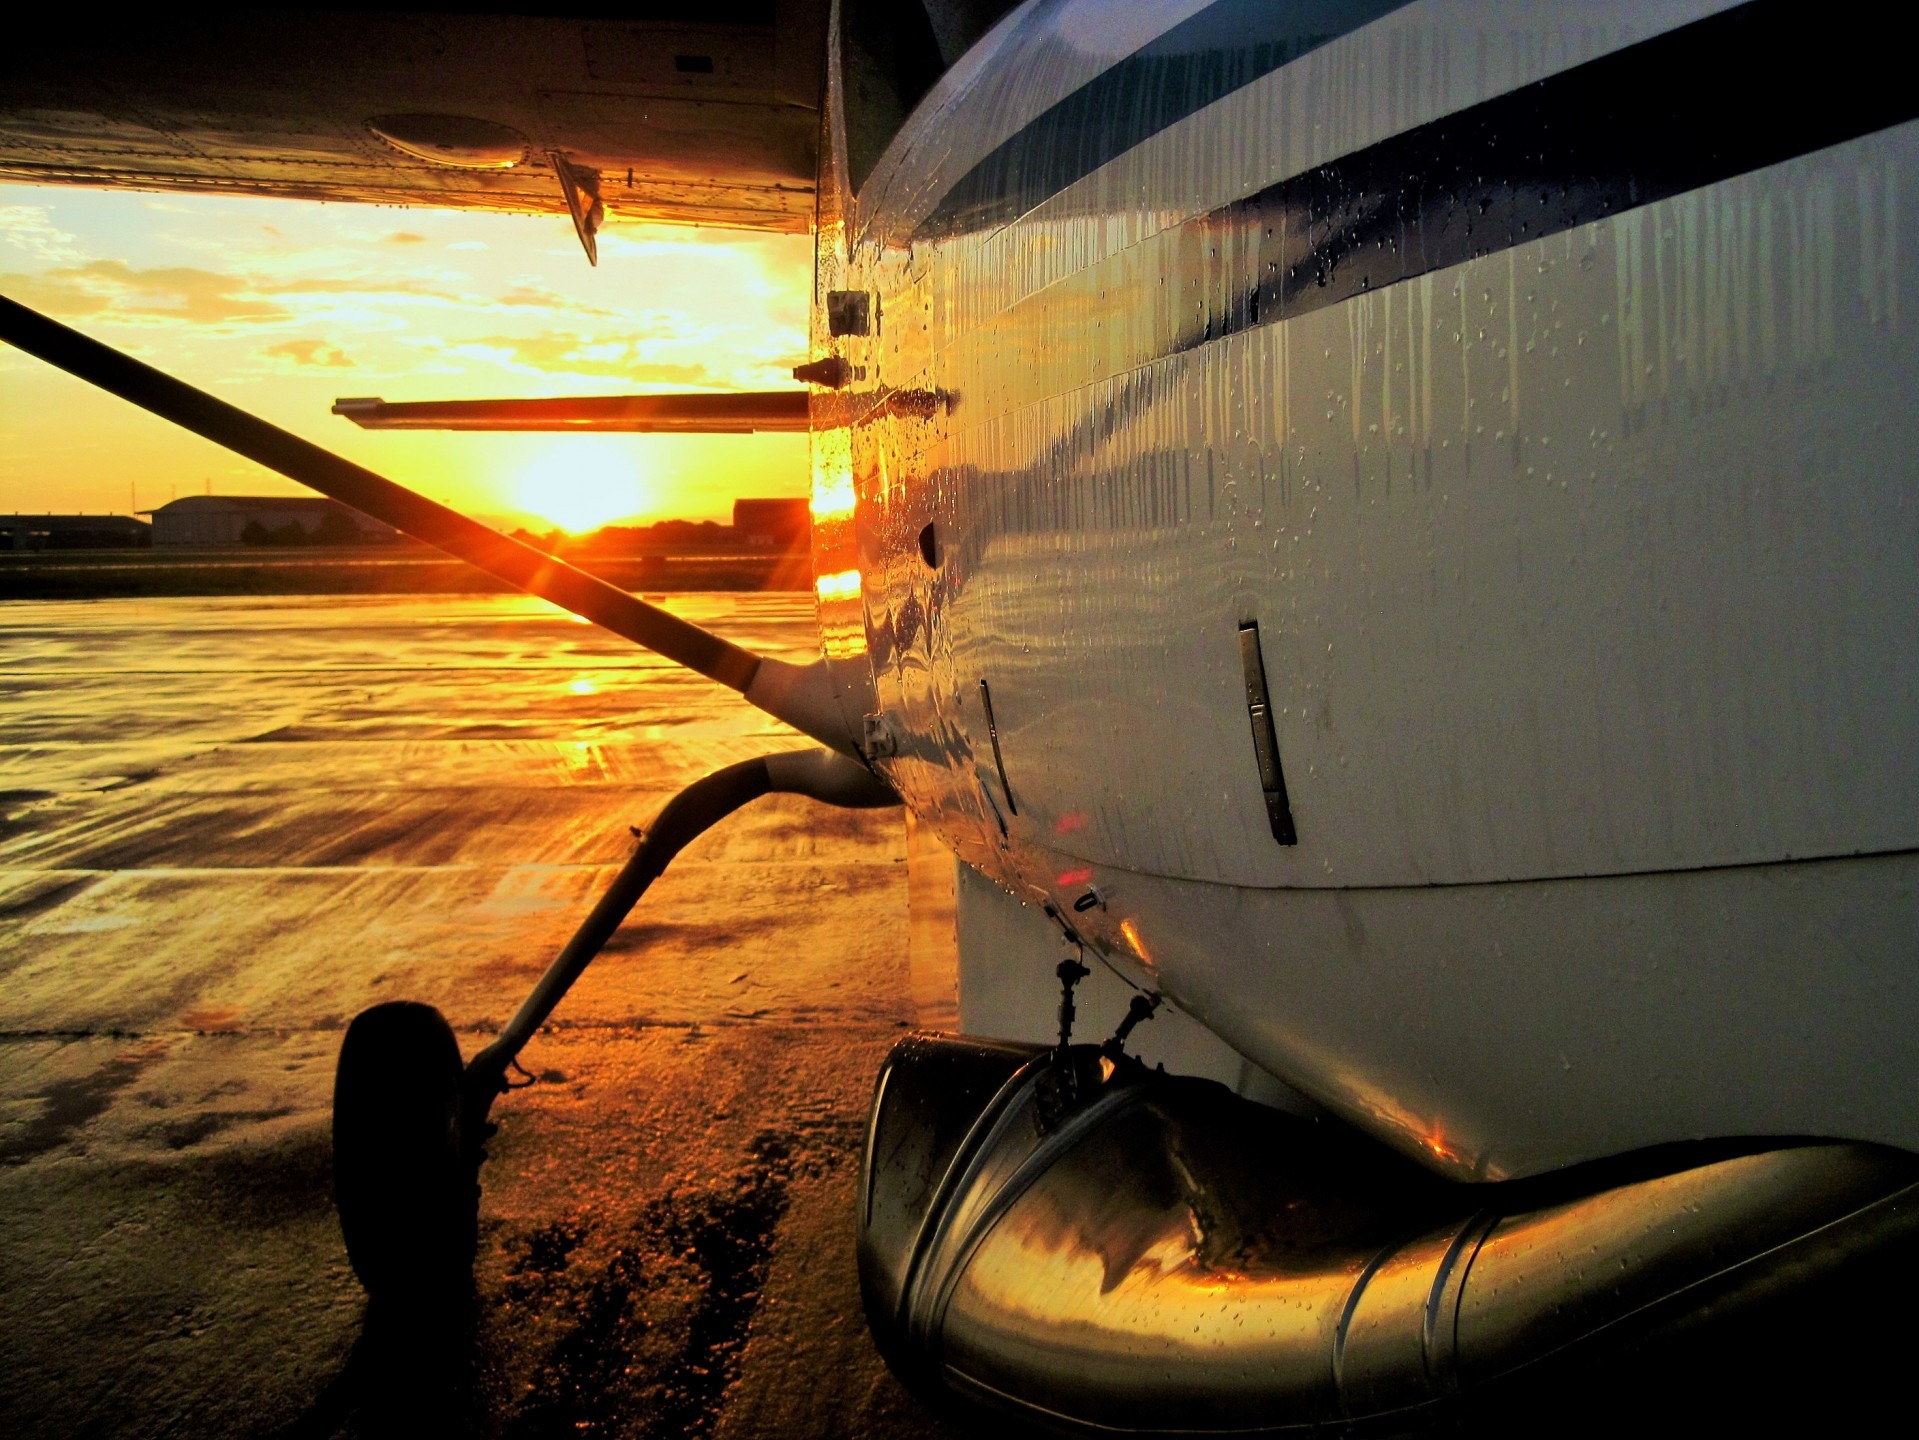
wing, light, sunset, night, sunlight, wet, tarmac, aircraft, evening, reflection, vehicle, flight, darkness, shape, screenshot, flightline, atmosphere of earth, airbase